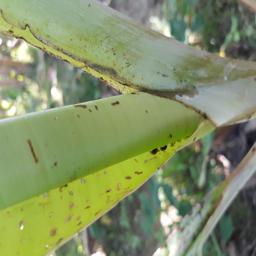
Label: BANANA APHIDS